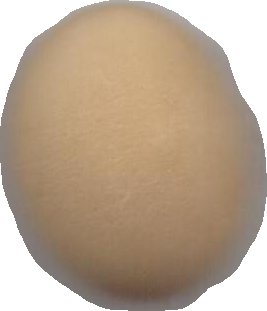
Variety: Grobogan